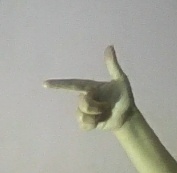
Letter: yaa